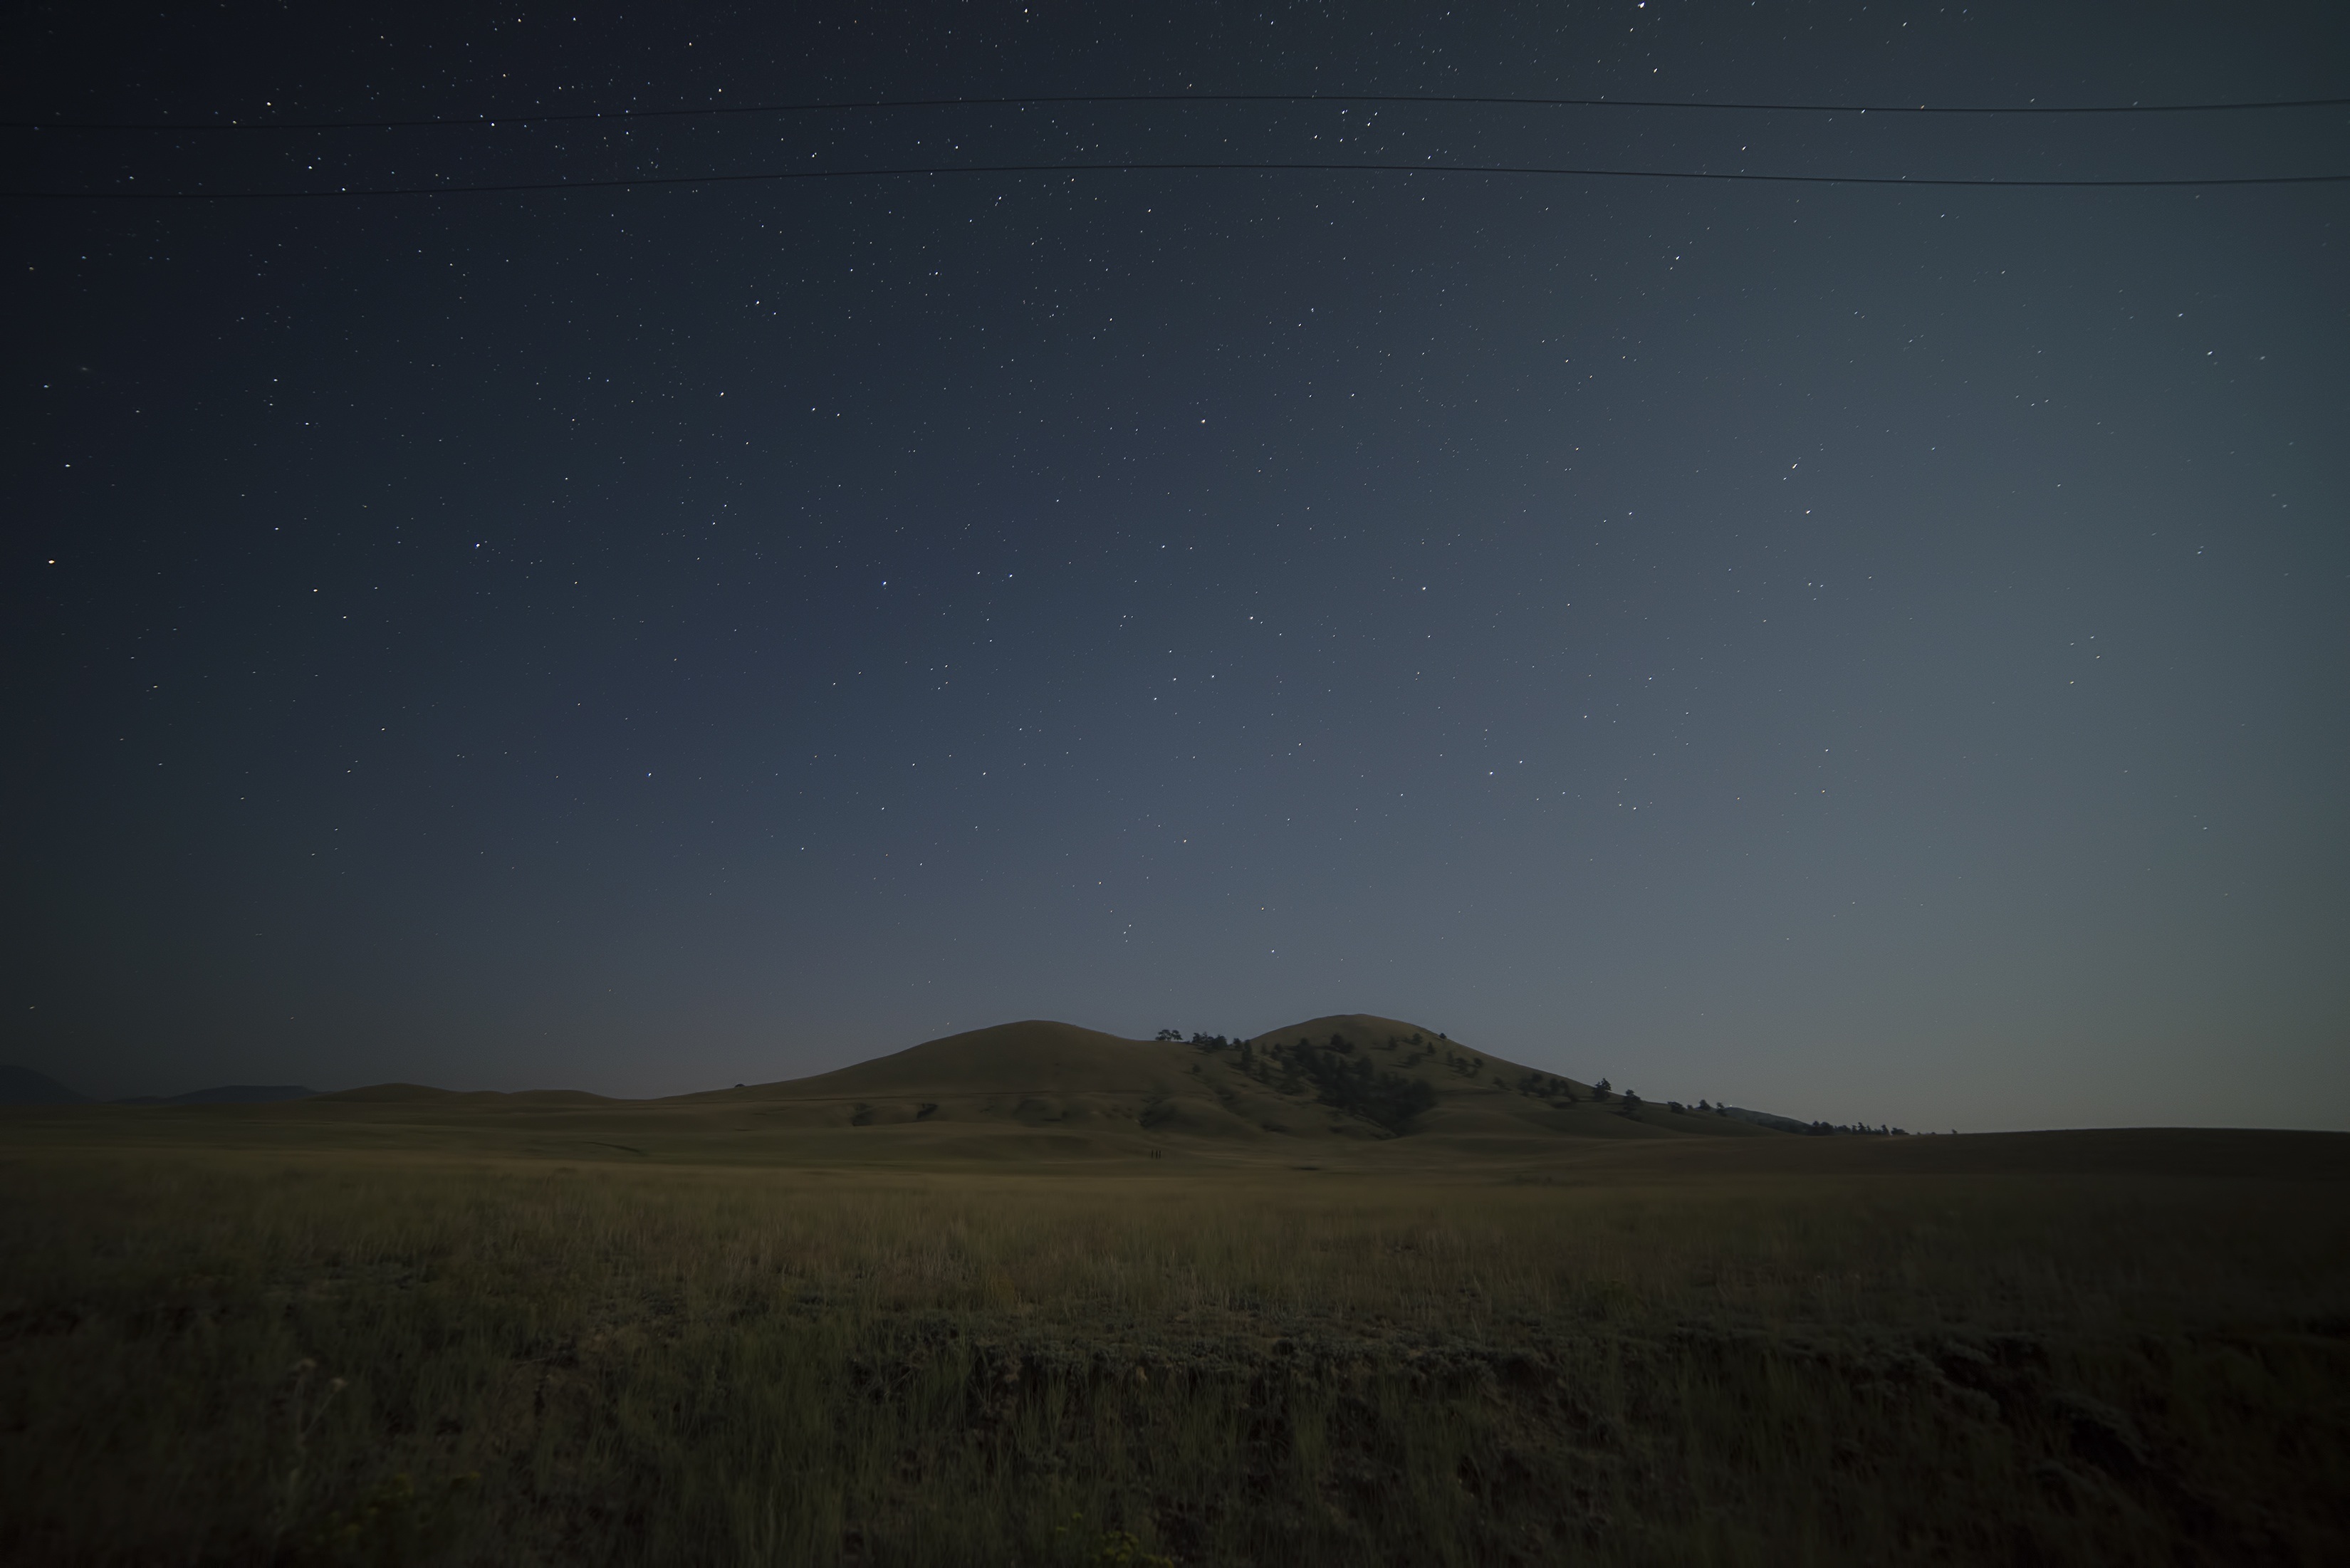
landscape, nature, outdoor, horizon, mountain, sky, night, star, cosmos, hill, view, dawn, atmosphere, dusk, scenery, darkness, aurora, plain, astronomy, stars, universe, astrophotography, astronomical object, atmospheric phenomenon, atmosphere of earth